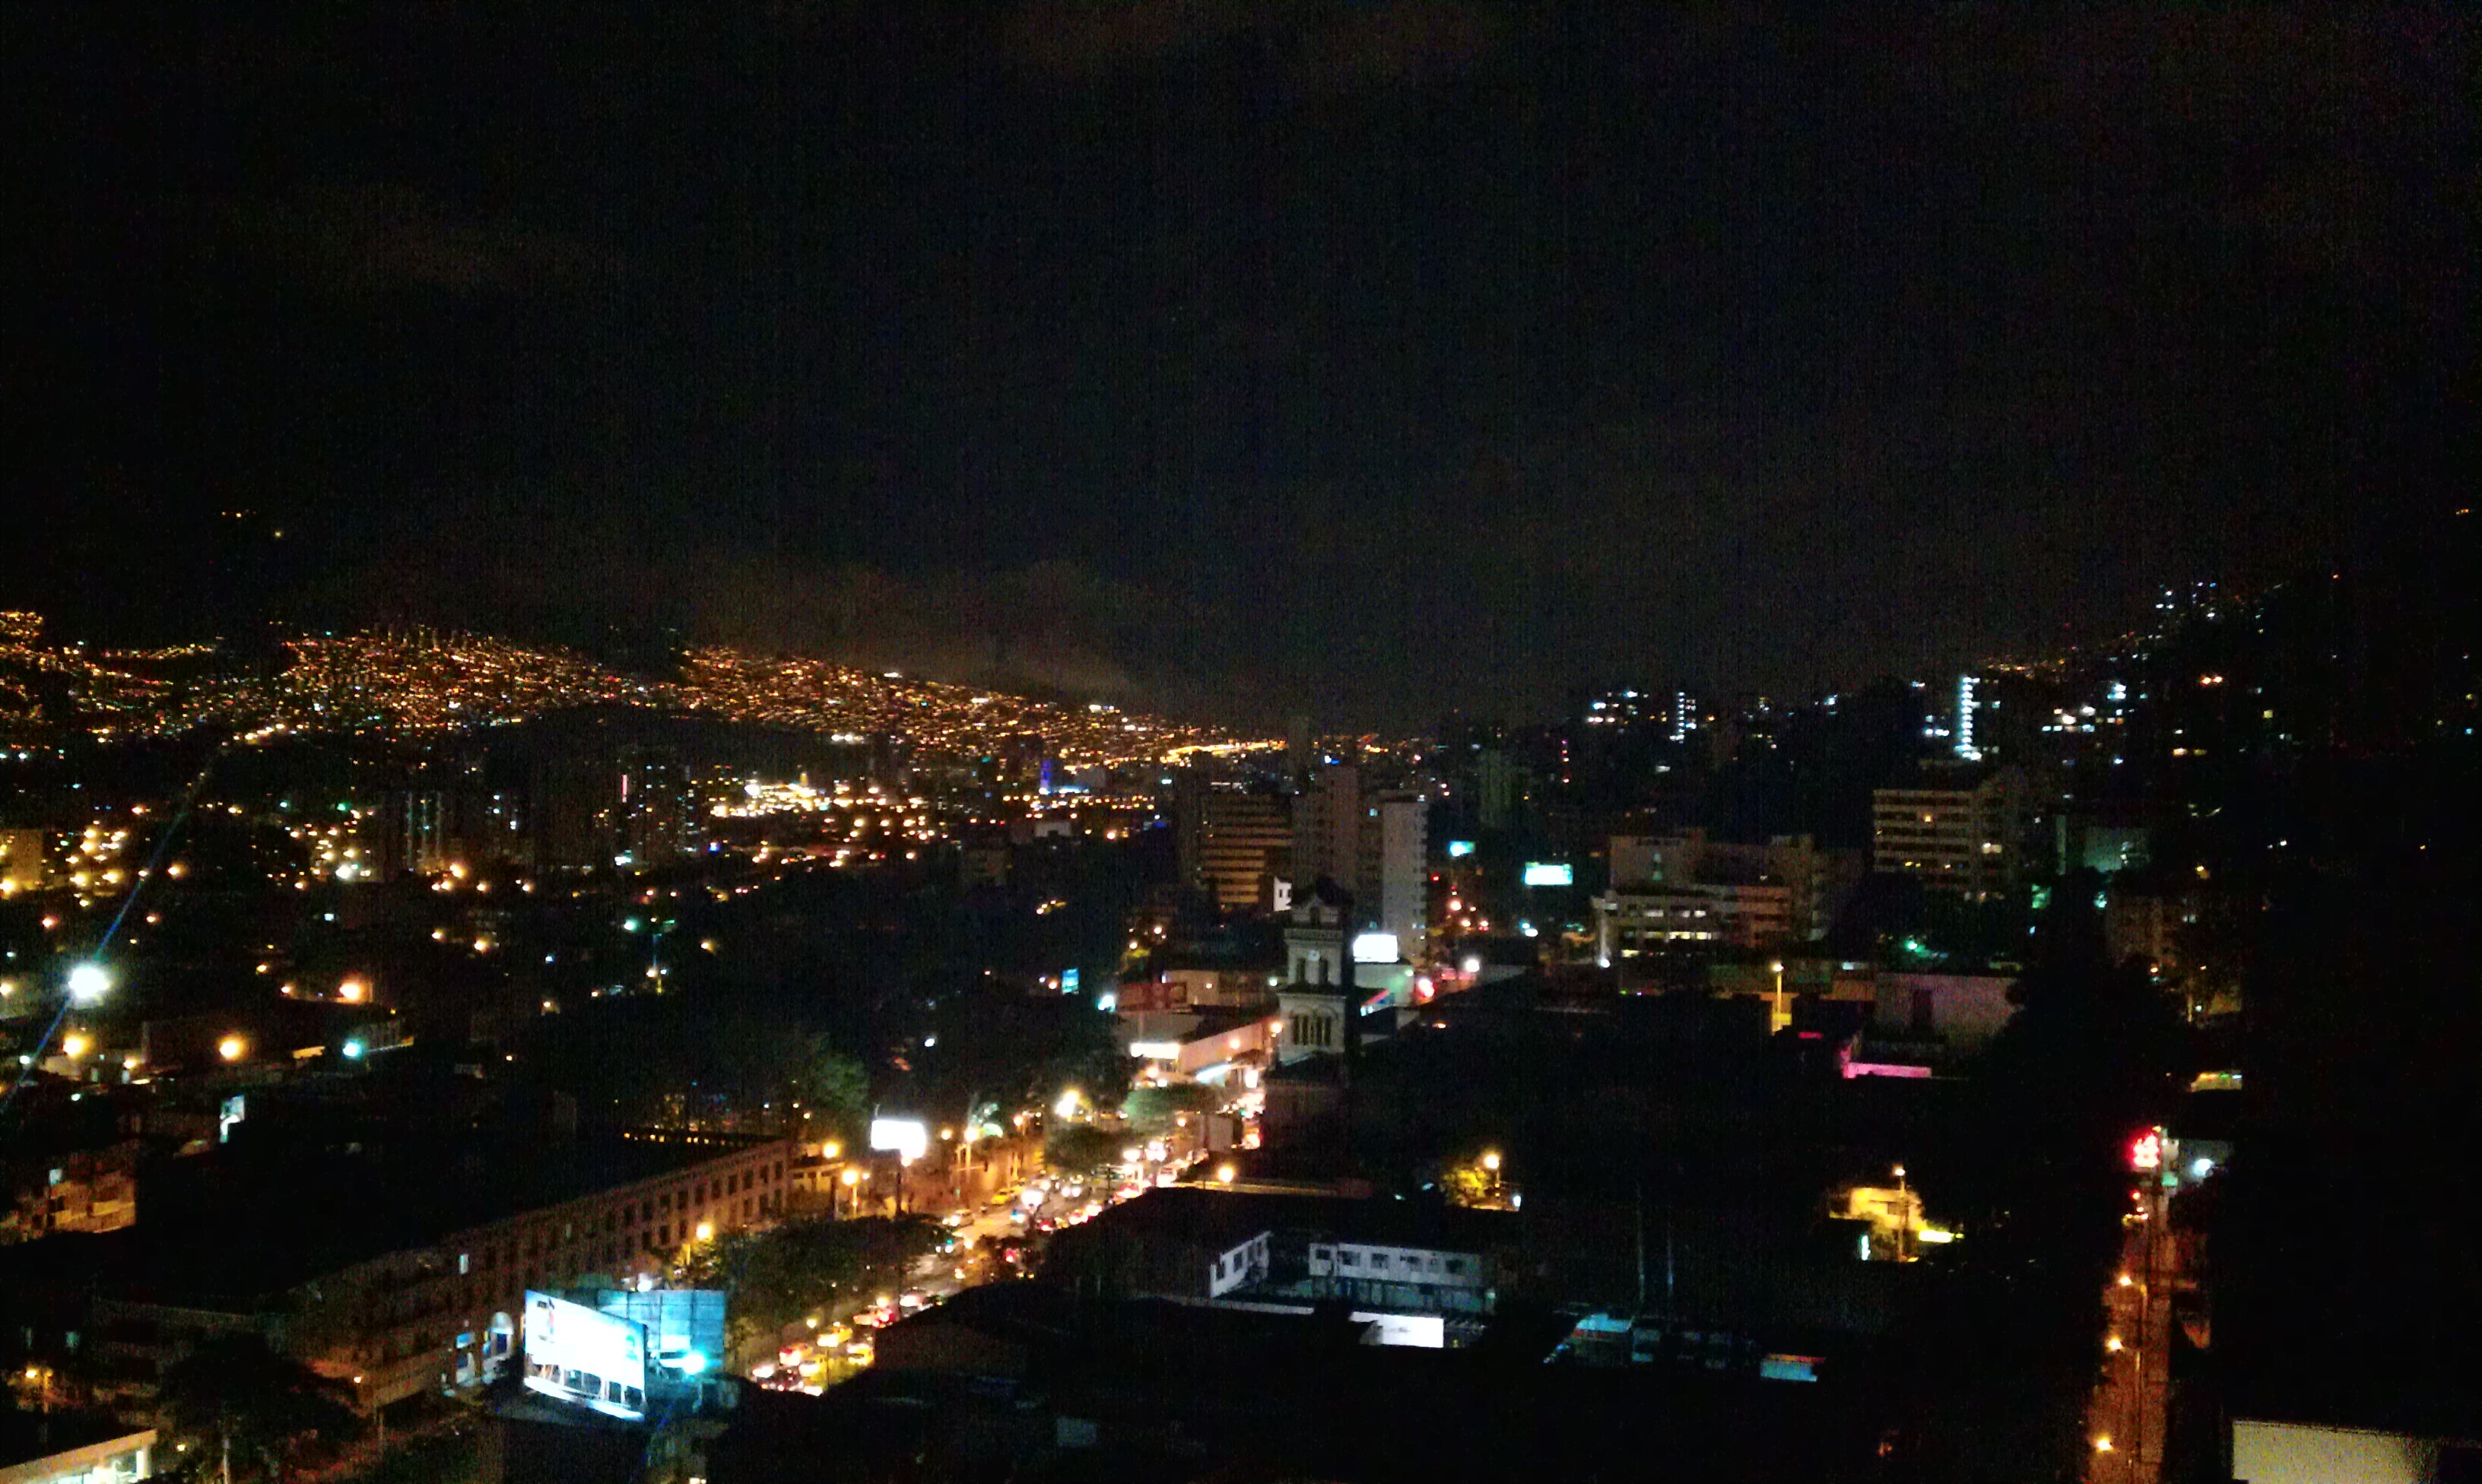
architecture, skyline, night, view, building, city, urban, cityscape, downtown, dusk, panoramic, evening, tower, scenic, scenery, landmark, metropolitan, buildings, metropolis, colombia, medellin, night scene